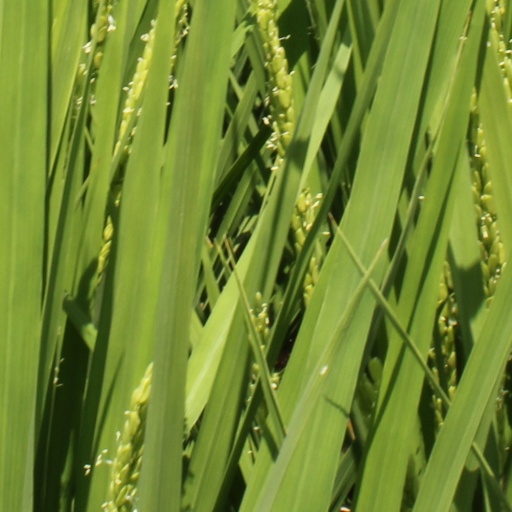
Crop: rice